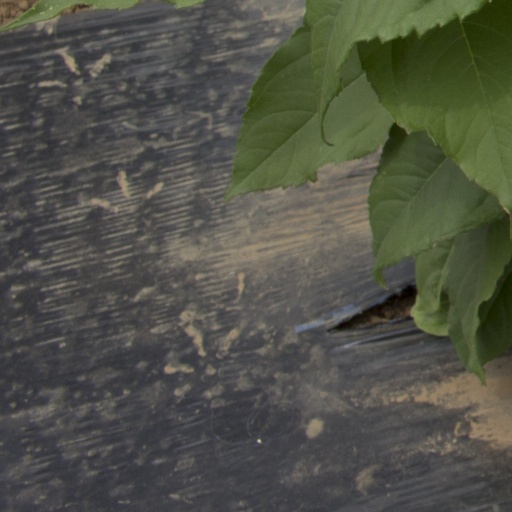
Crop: Jerusalem artichoke